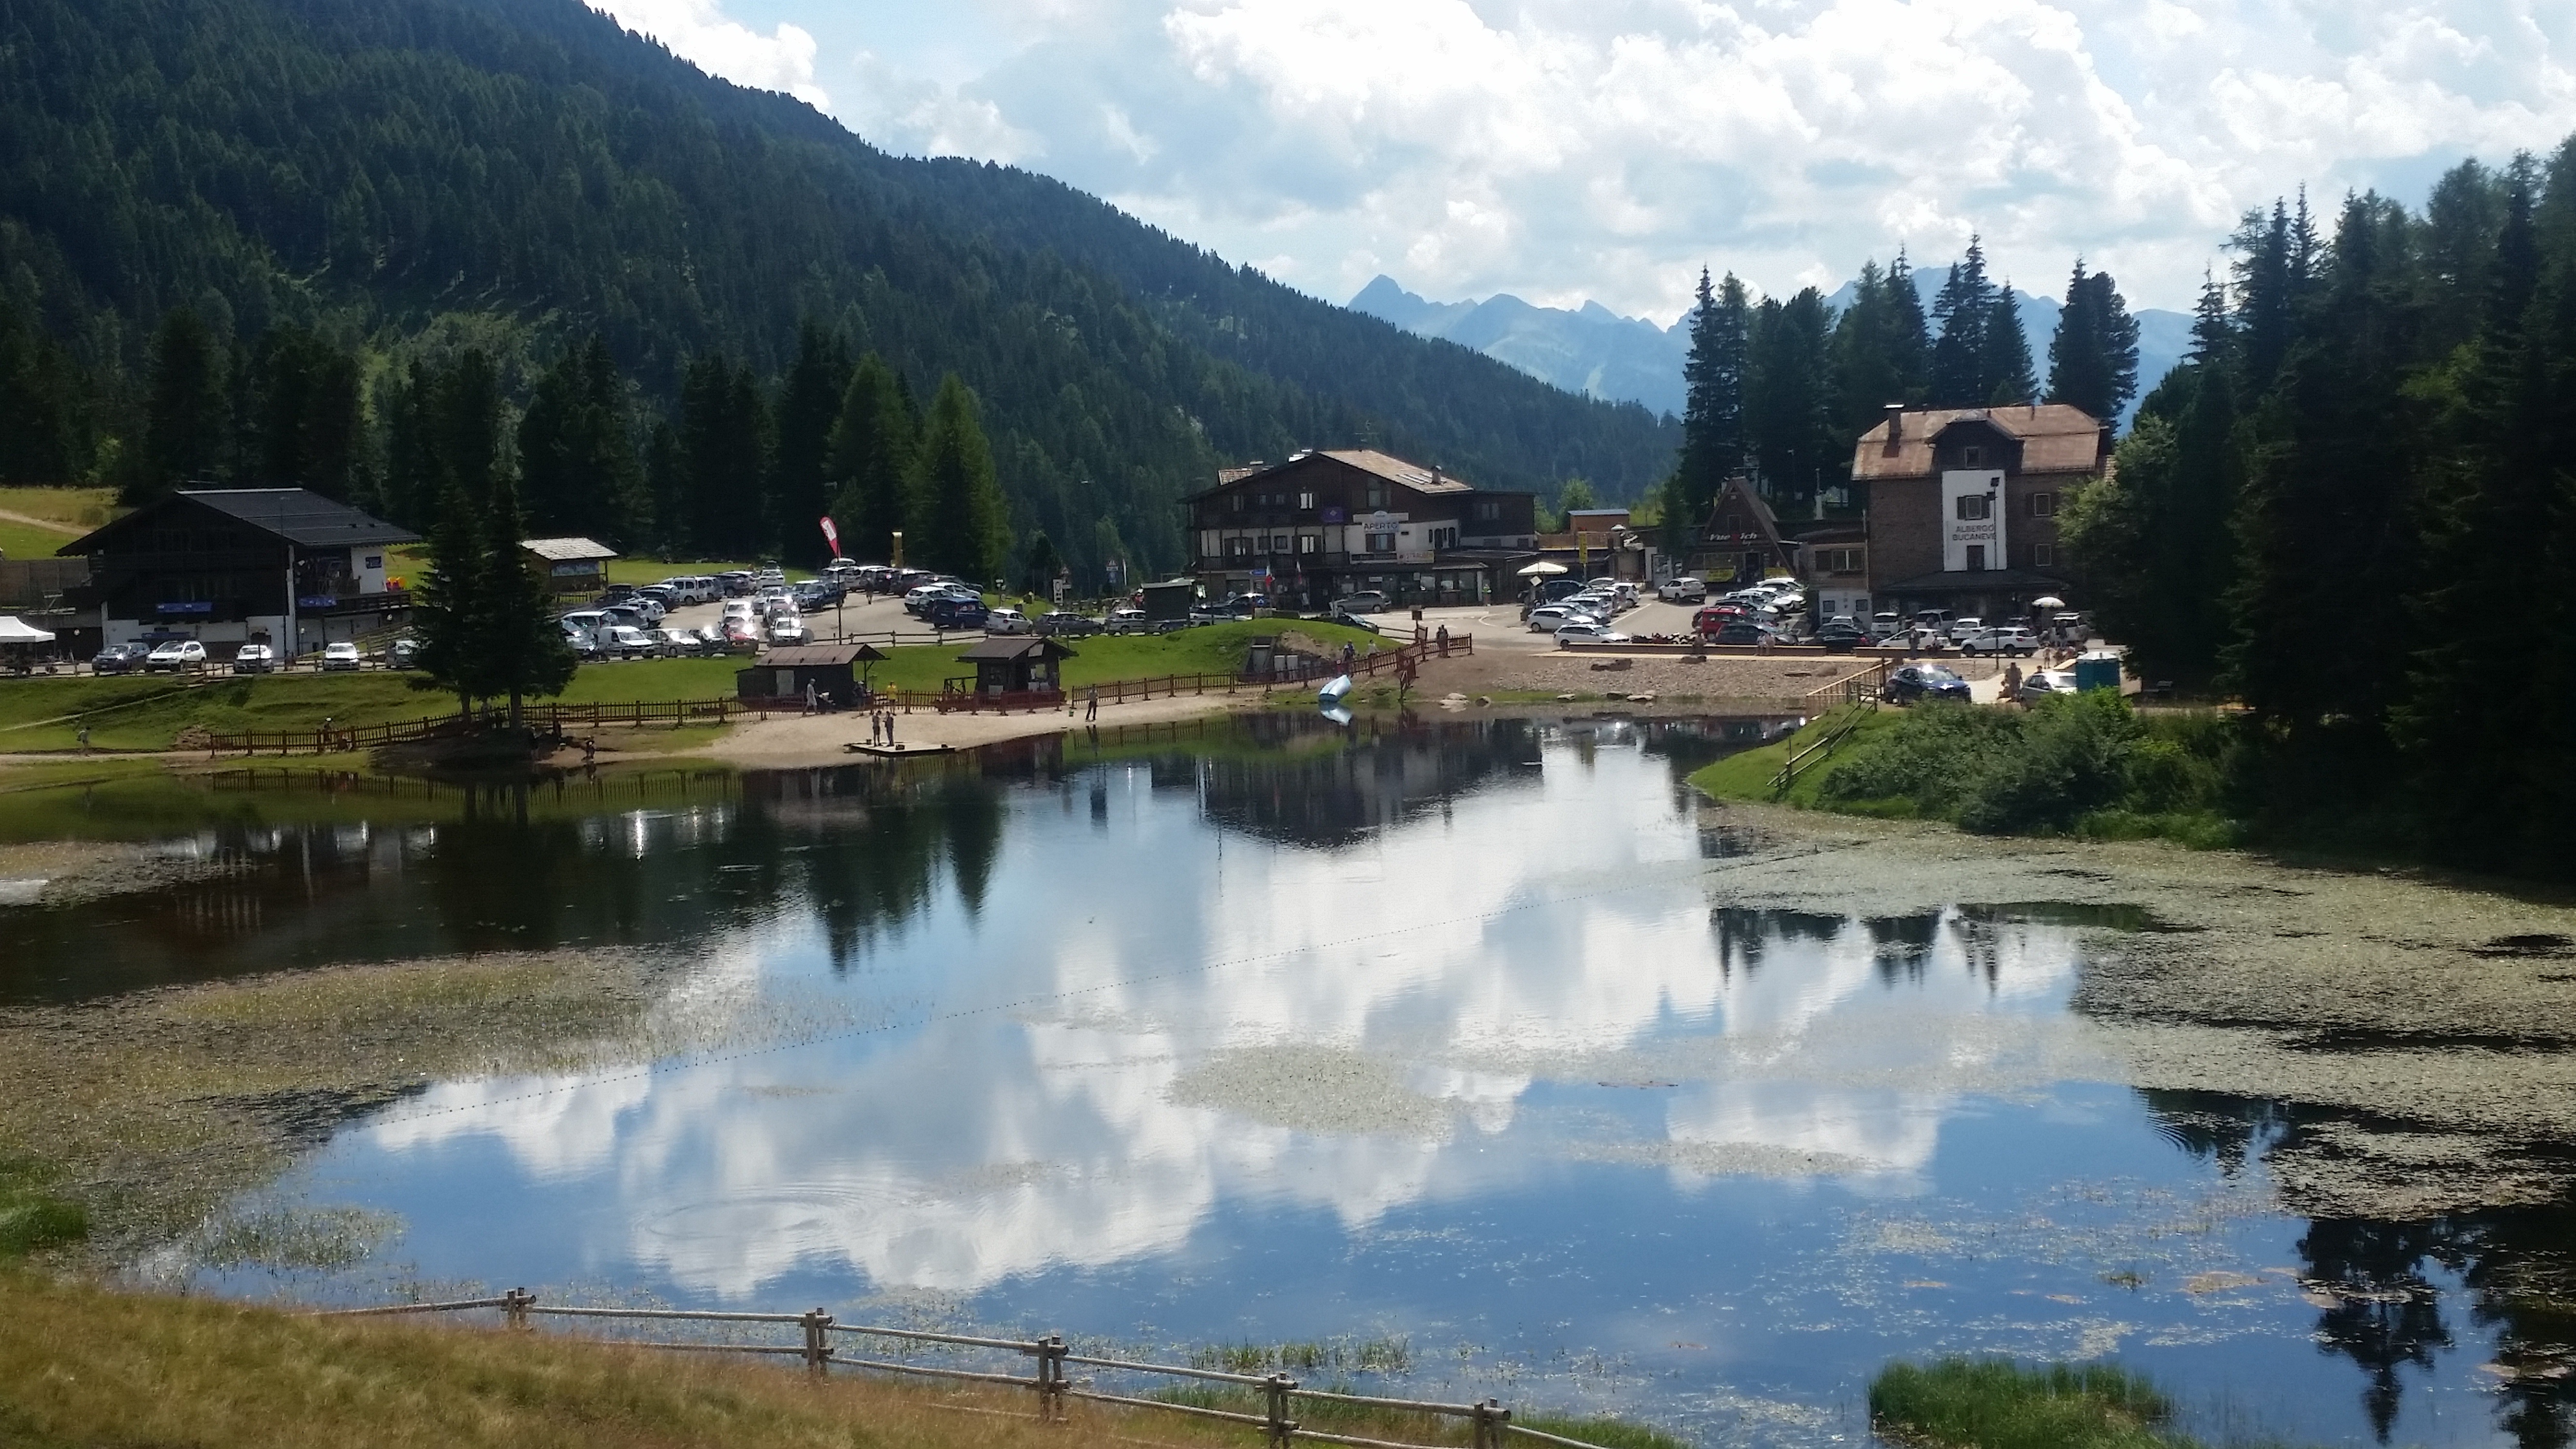
landscape, tree, water, nature, mountain, lake, river, mountain range, pond, reflection, autumn, park, fjord, reservoir, body of water, alps, loch, landform, mountainous landforms, terme